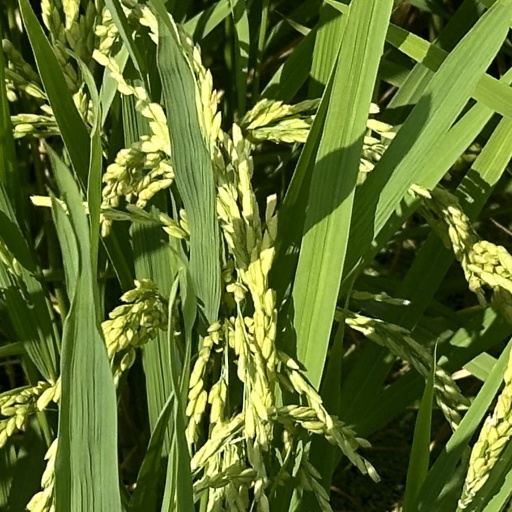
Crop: rice